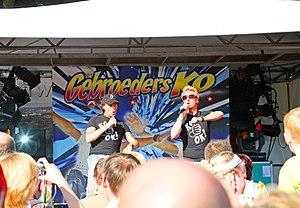
Gebroeders Ko est un groupe de musique néerlandophone composé des frères Ton et Gerard Koopmans, originaires de Geertruidenberg. Fondé en 1997, il est connu pour plusieurs tubes, notamment Ik heb een toeter op mijn waterscooter, en 2002.